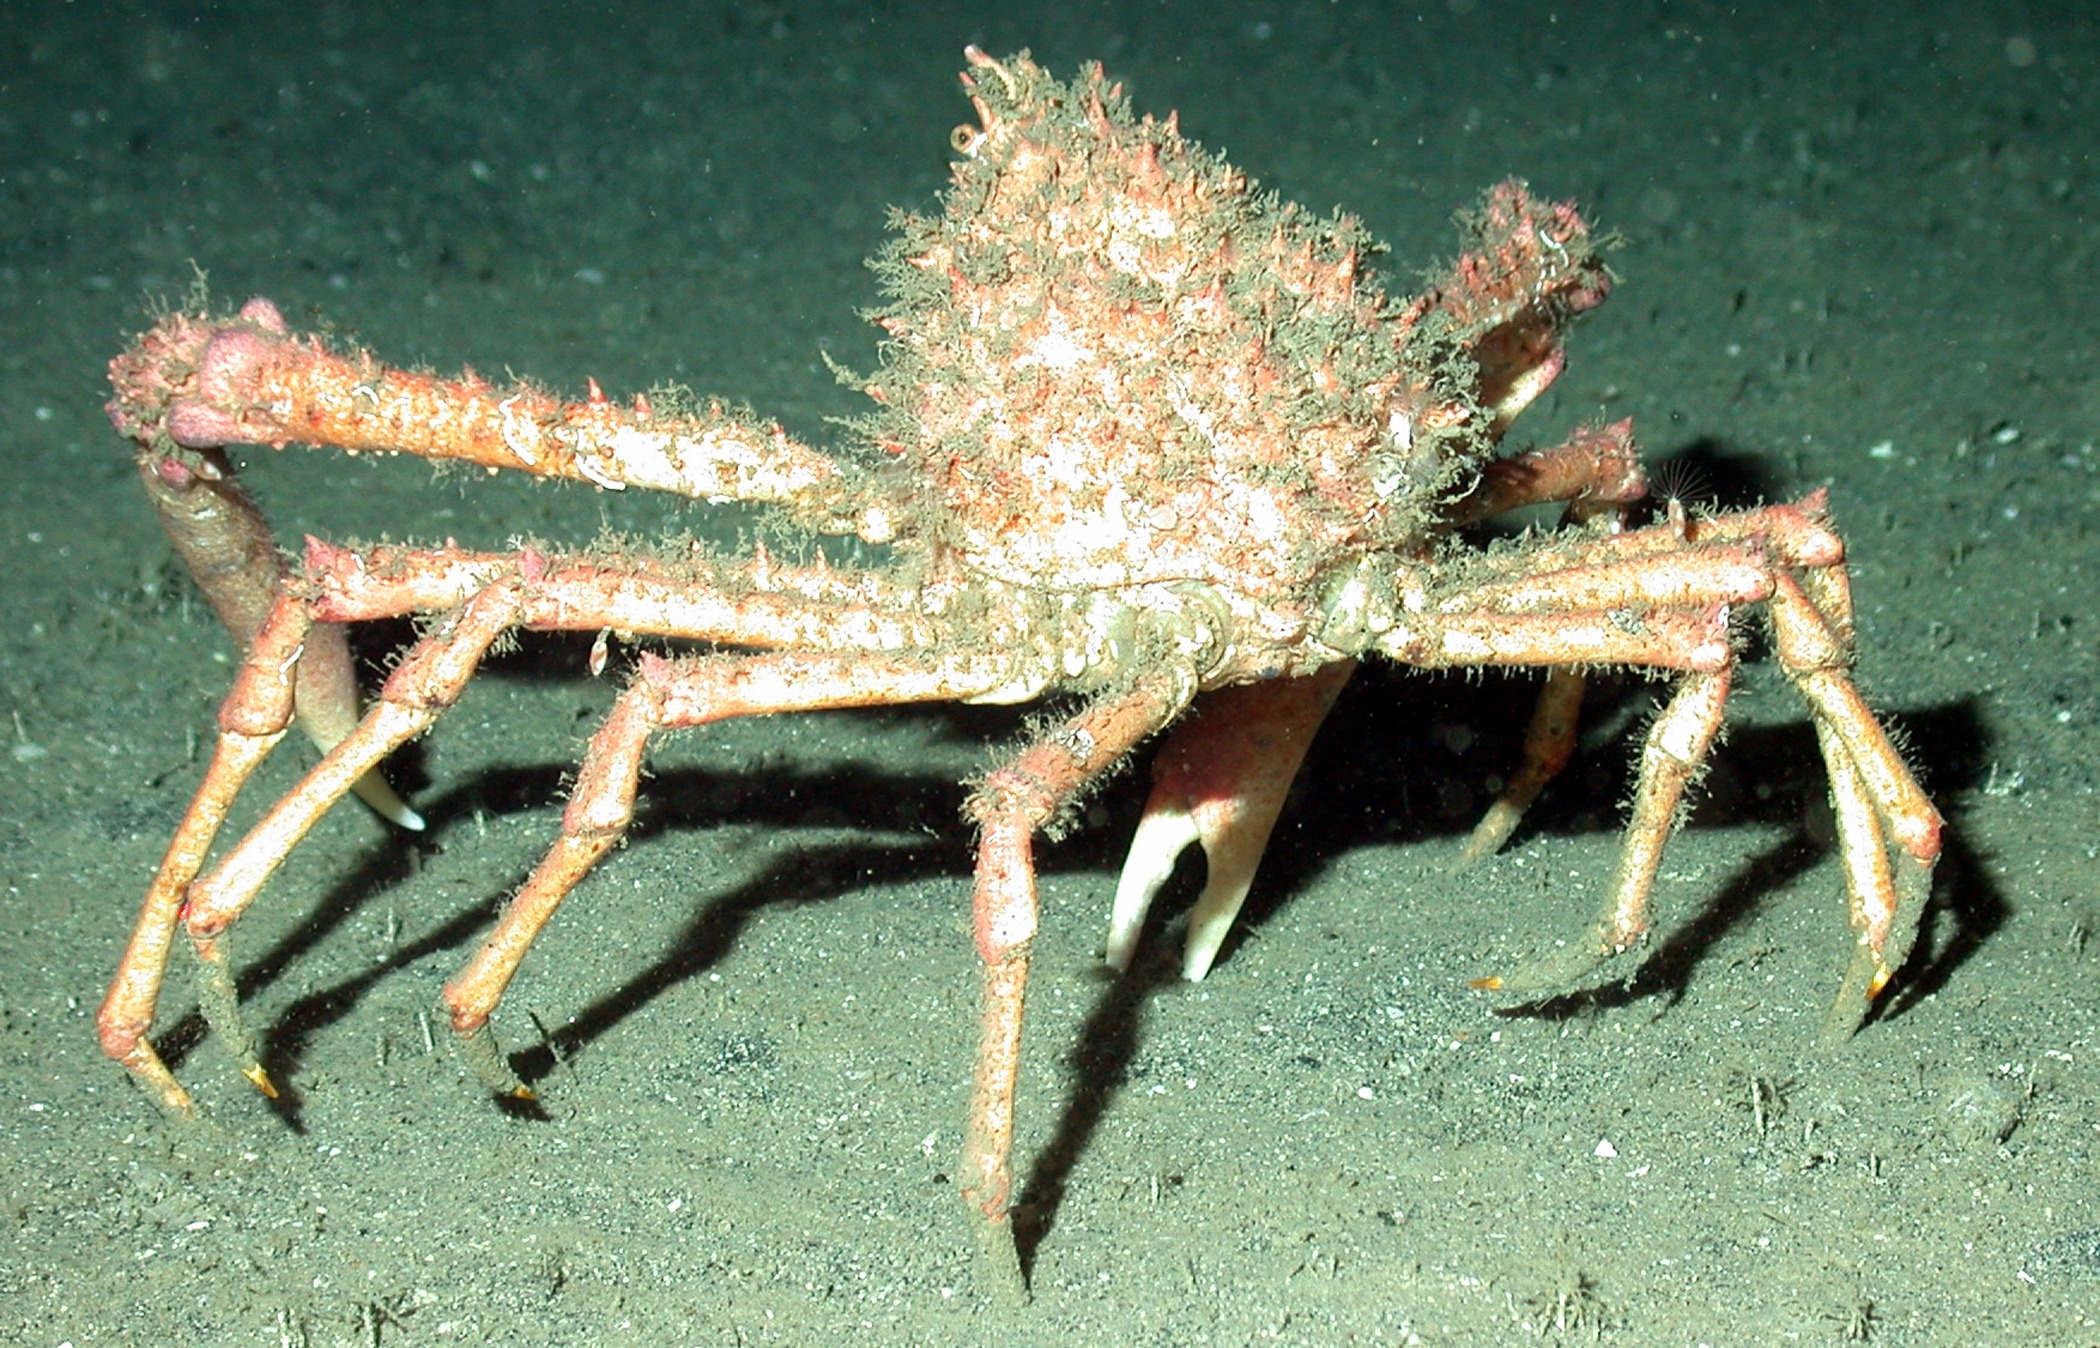
sea, water, ocean, underwater, food, insect, macro, seafood, fauna, invertebrate, marine life, close up, crustacean, sea life, macro photography, arthropod, sea floor, marine biology, decapoda, spider crab